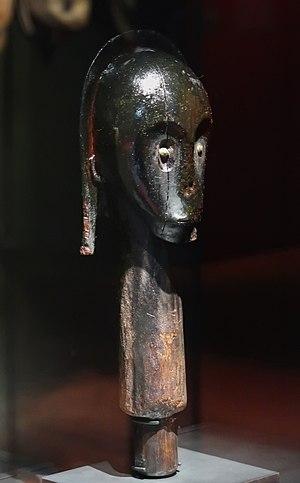
Tête d'ancêtre, gardien de reliquaire nlo byeri. Fang. République gabonaise. 19e siècle. Bois, cuivre, patine suintante. 41,5 x 14 x 11 cm. Proveanance
Les Fang, dont certains pensent que le réel ethnonyme est Ekang, forment un groupe ethnique bantou que l’on trouve aujourd’hui en Afrique centrale, essentiellement au sud du Cameroun, en Guinée équatoriale et au Gabon, mais aussi dans la République du Congo, en République Centrafricaine et à Sao Tomé-et-Principe. Les langues fang se déclinent en plusieurs dialectes et créoles. Les Fang parlent tous des langues bantoues apparentées, et, malgré quelques spécificités régionales, ils n'ont aucun mal à se comprendre entre eux.